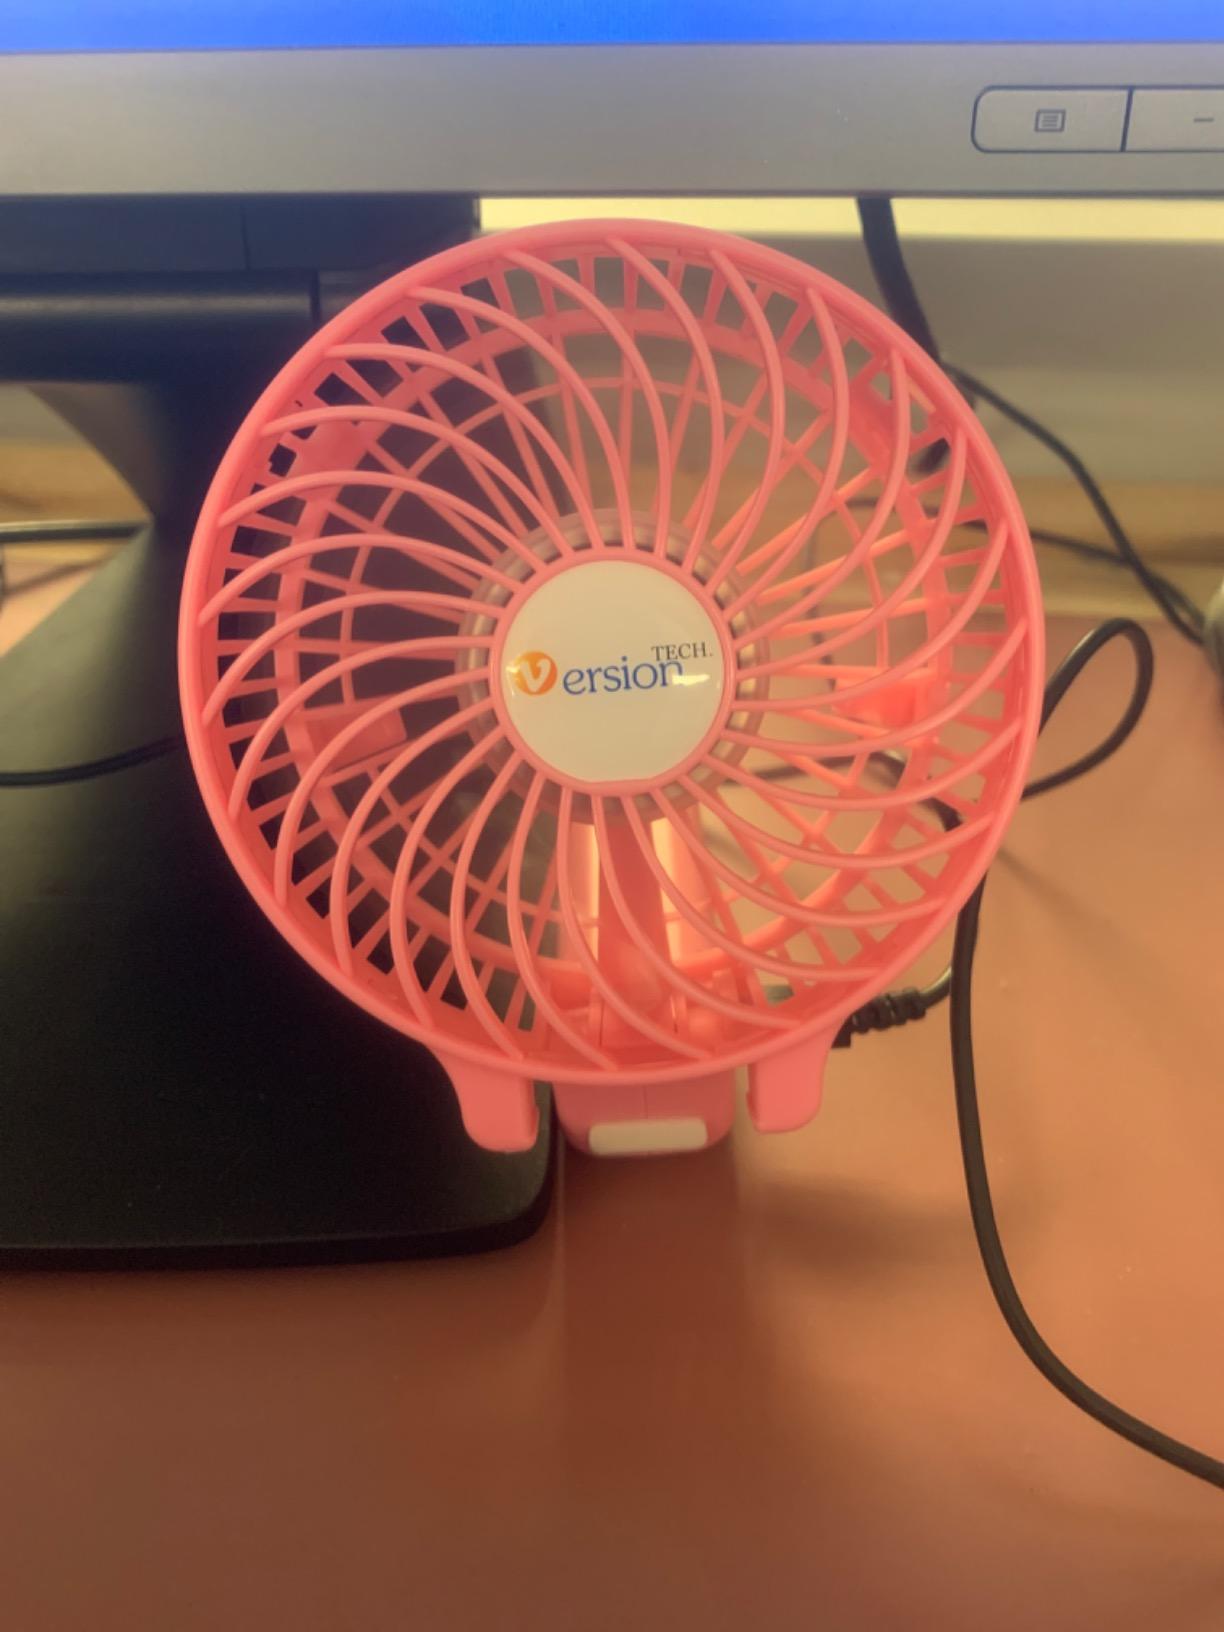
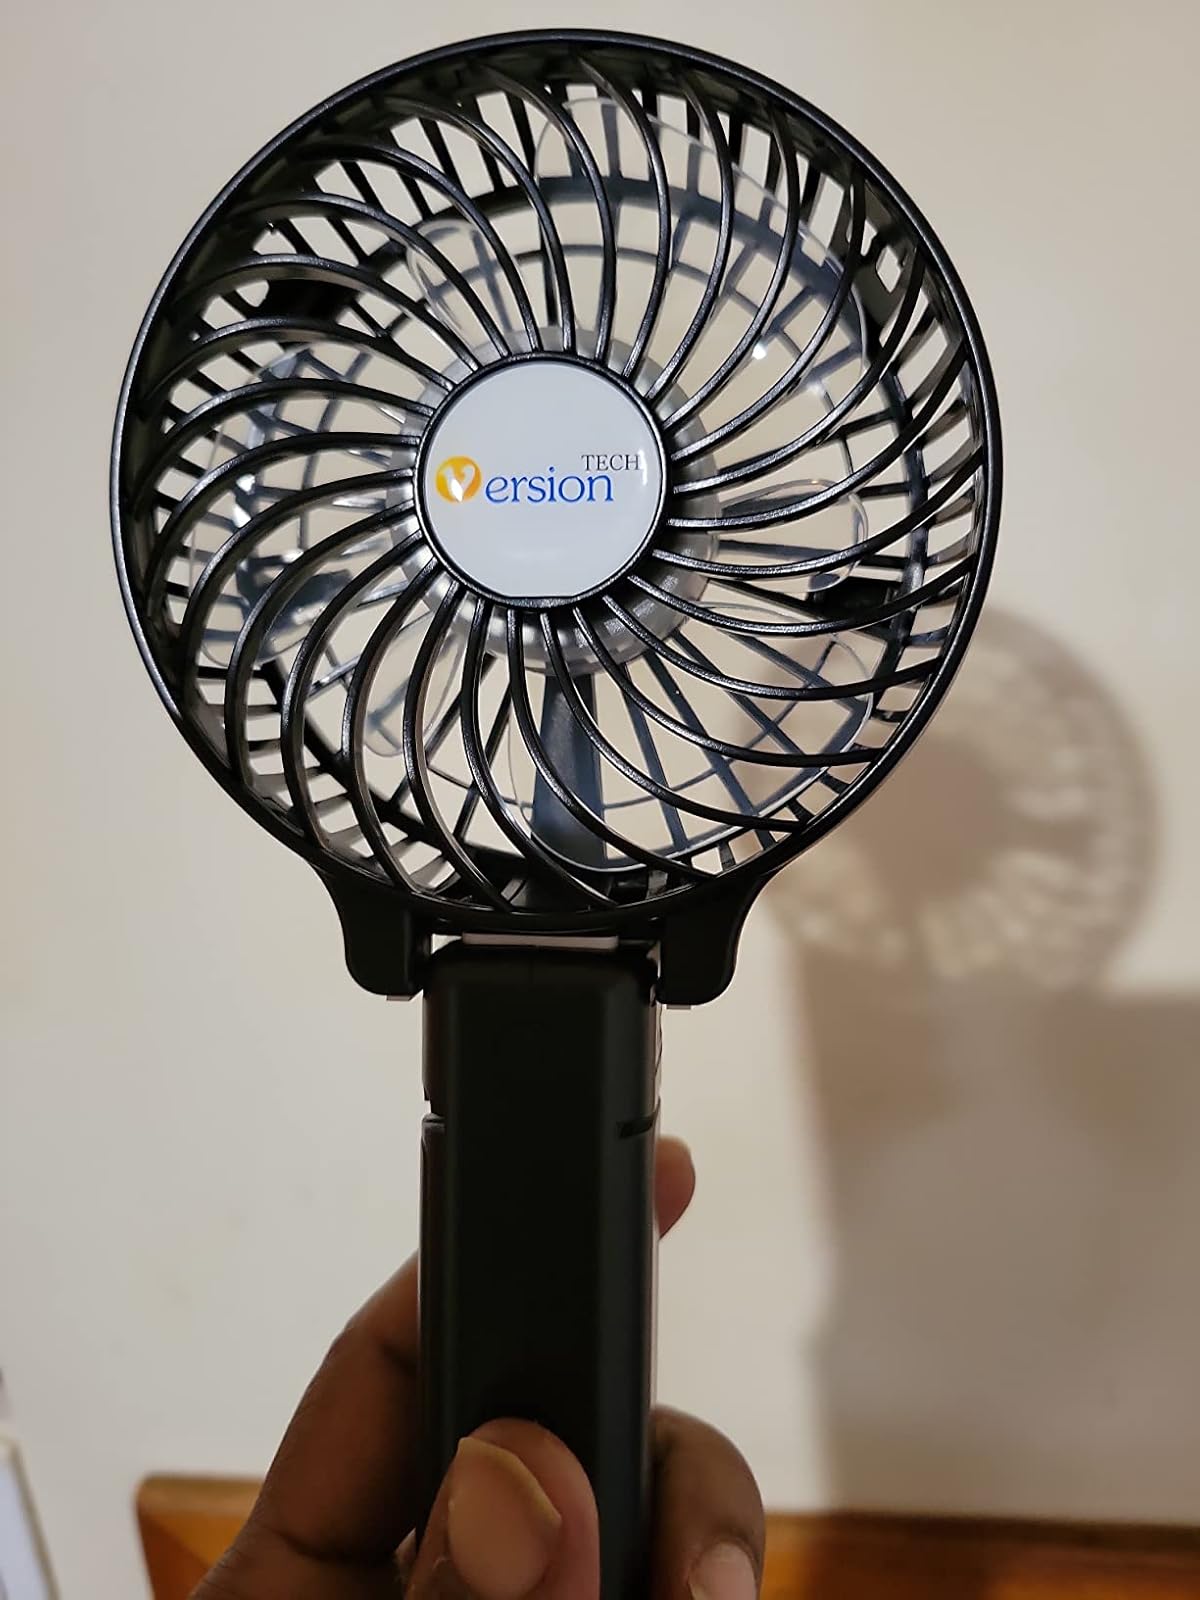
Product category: fan
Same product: no